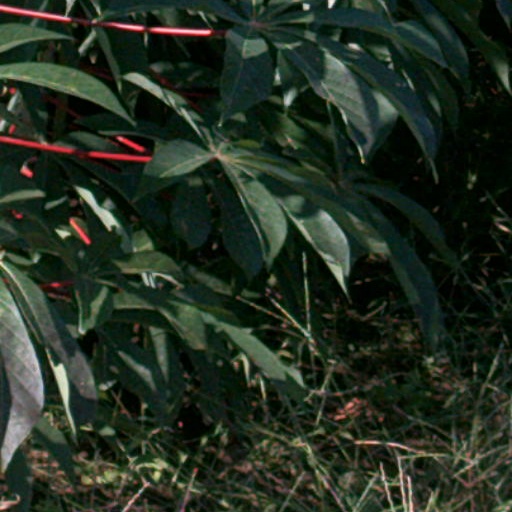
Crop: cassava